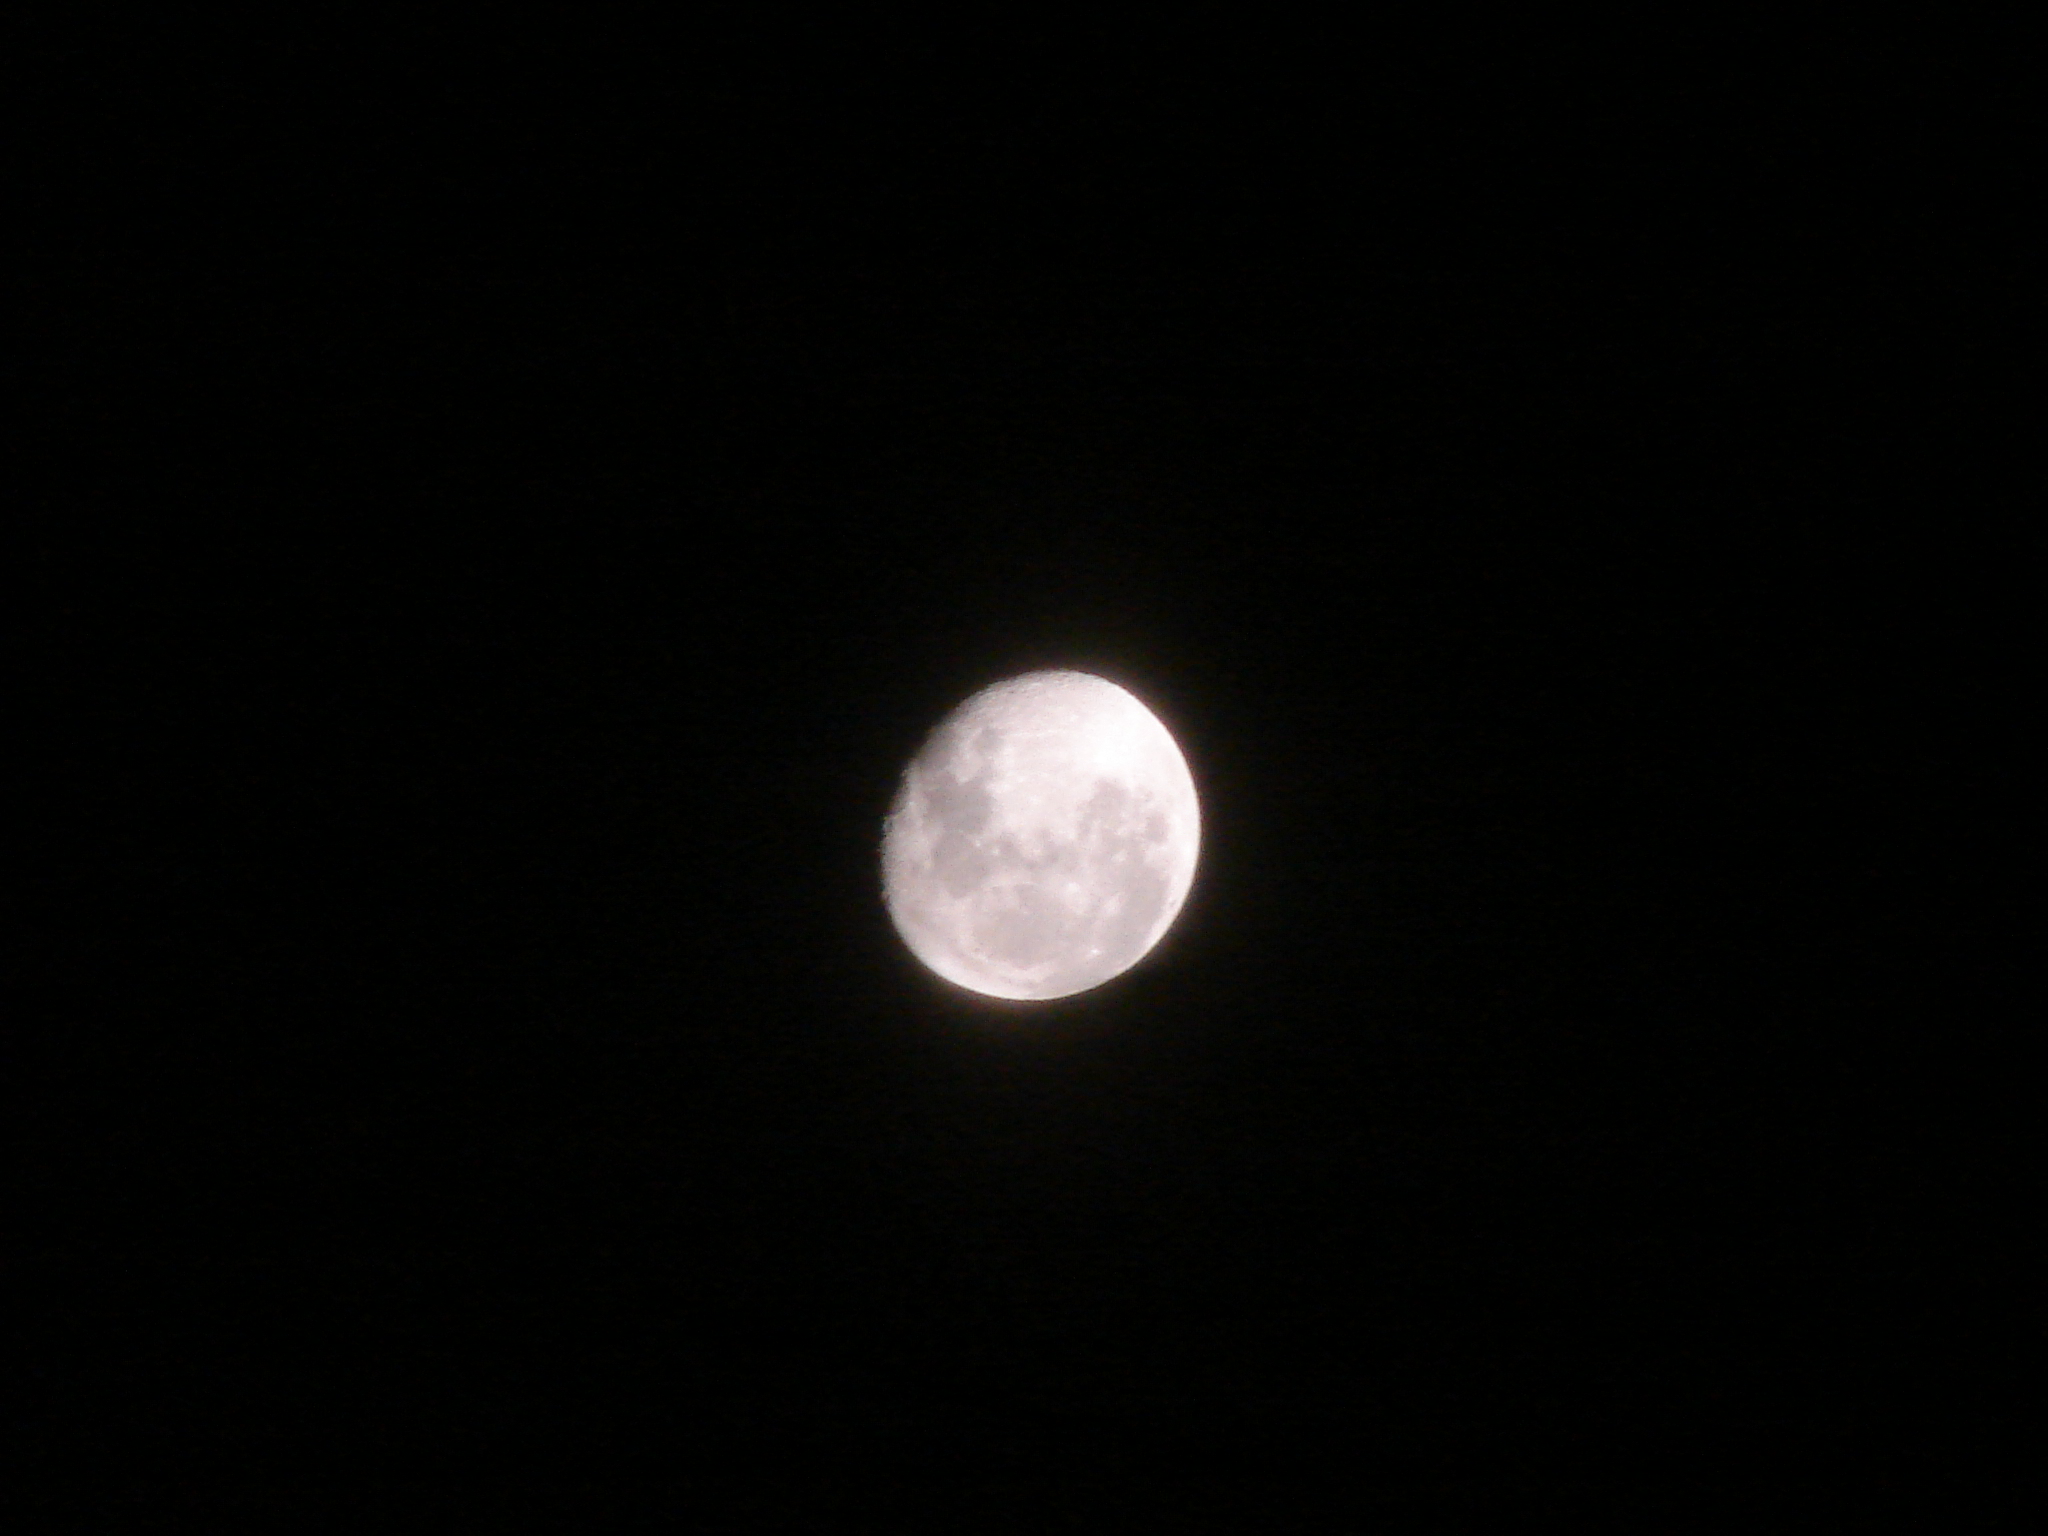
moon, nature, atmospheric phenomenon, full moon, black, celestial event, astronomical object, atmosphere, moonlight, light, sky, darkness, midnight, night, astronomy, event, sphere, space, monochrome, black and white